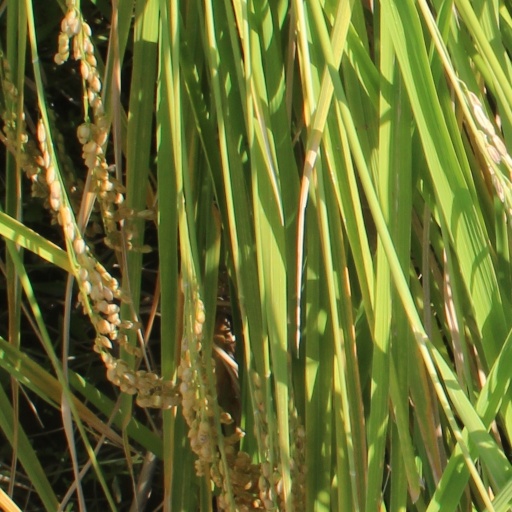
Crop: rice